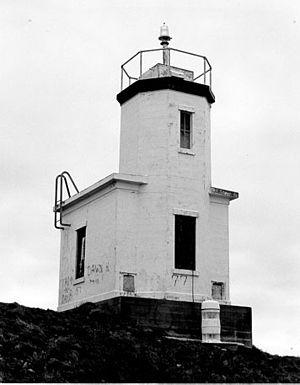
Le phare de Cattle Point est un phare situé au sud-ouest de San Juan Island, la plus grande des îles de San Juan, dans l'État de Washington aux.